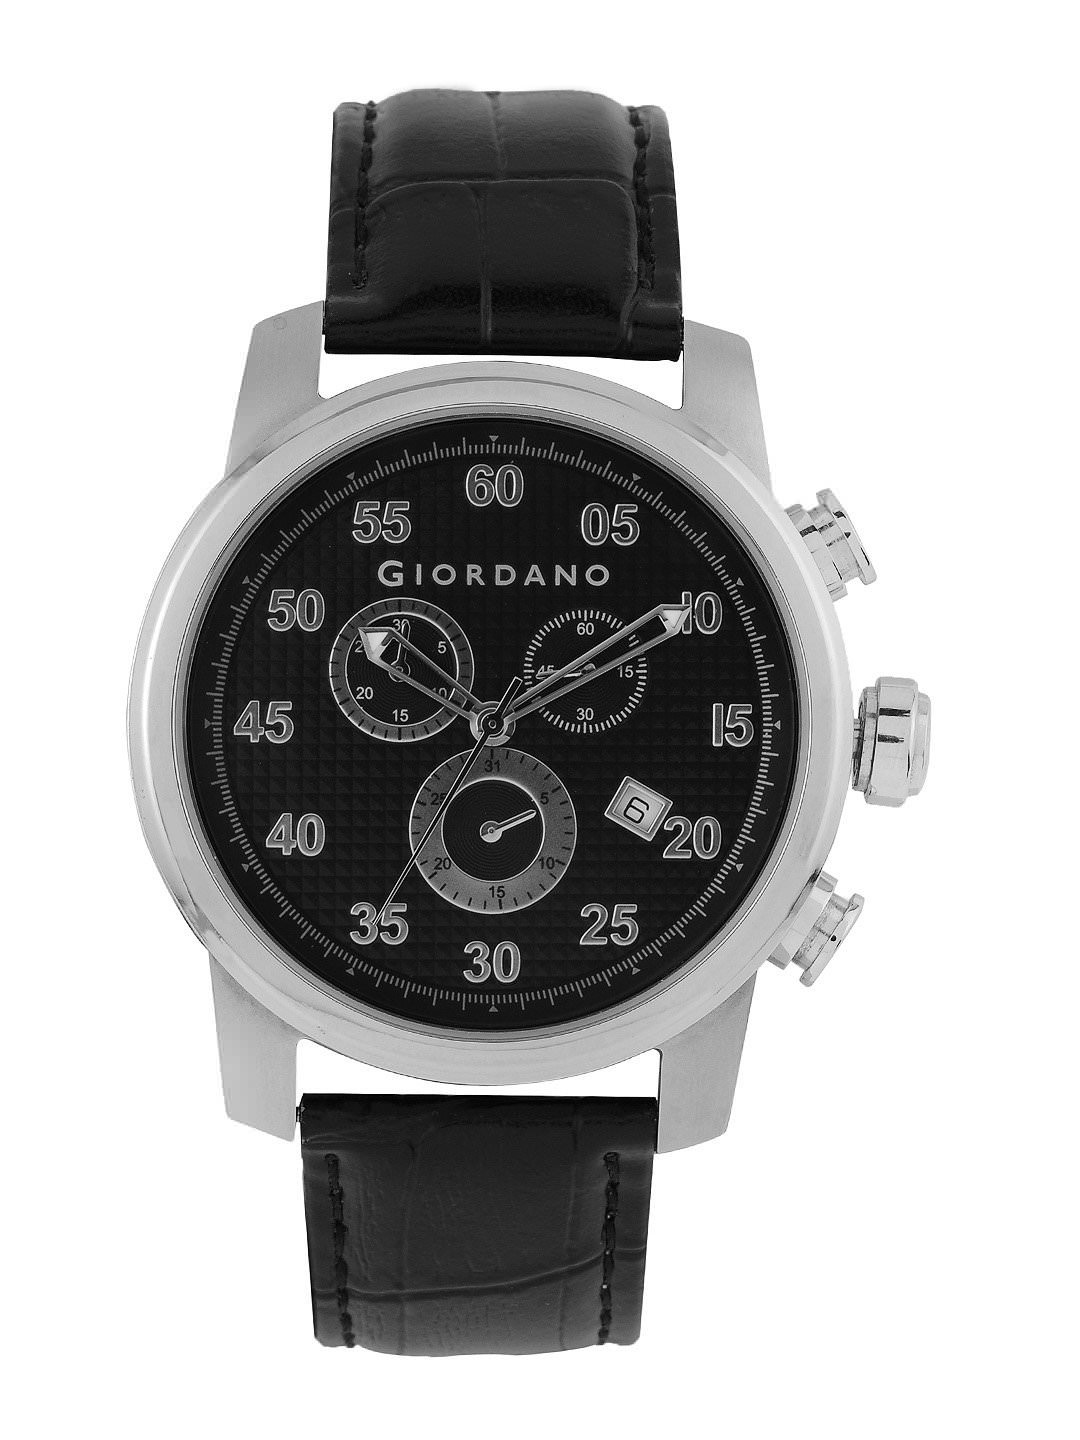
Giordano Men Black Dial Watch
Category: Accessories / Watches / Watches
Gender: Men
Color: Black
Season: Winter 2016
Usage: Smart Casual